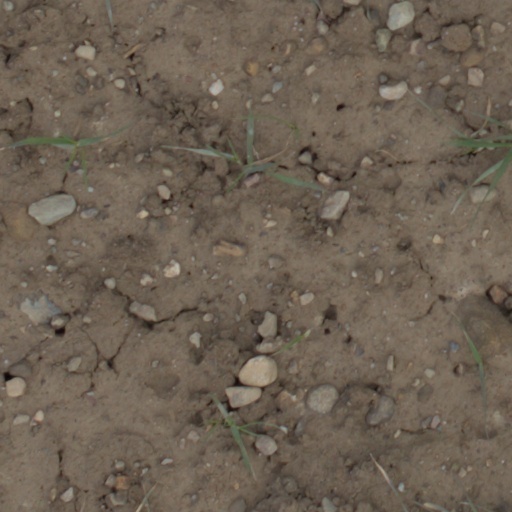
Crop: wheat